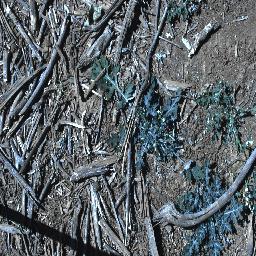
Label: parthenium